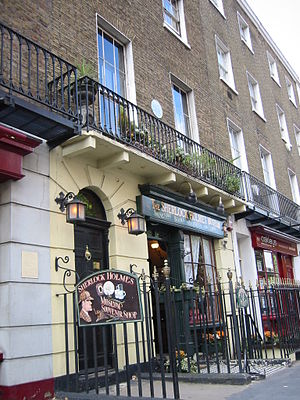
Sherlock Holmes / Udødelig
Baker Street 221 B, London, Holmes' lejlighed
Sherlock Holmes er en fiktiv mesterdetektiv skabt af den skotske forfatter Sir Arthur Conan Doyle. Sherlock Holmes er den første store kriminalromansdetektiv, og han vandt stor popularitet i samtiden.